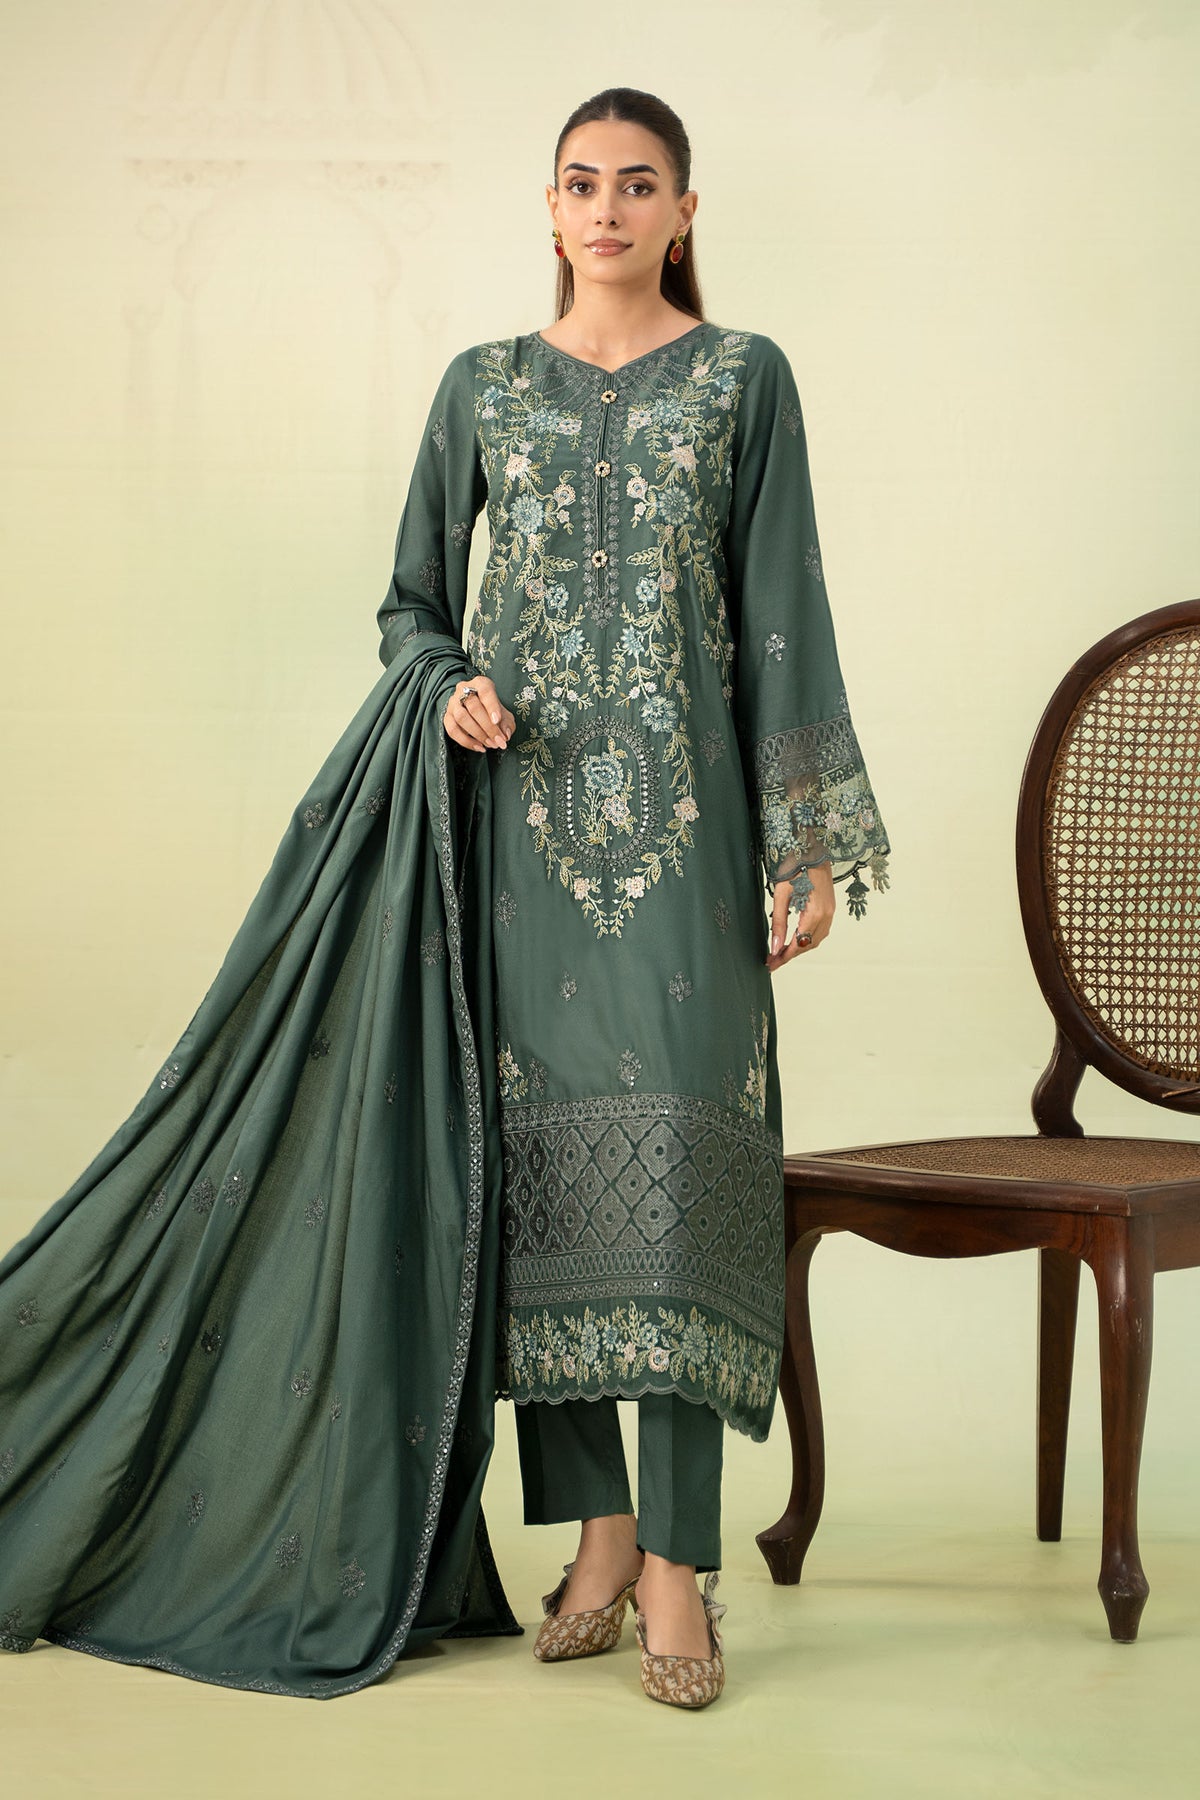
green embroidered salwar suit